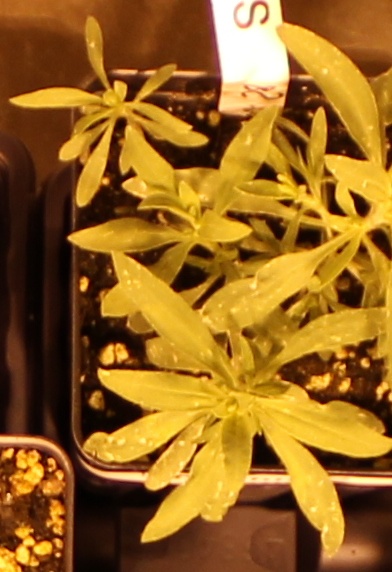
Label: Kochia